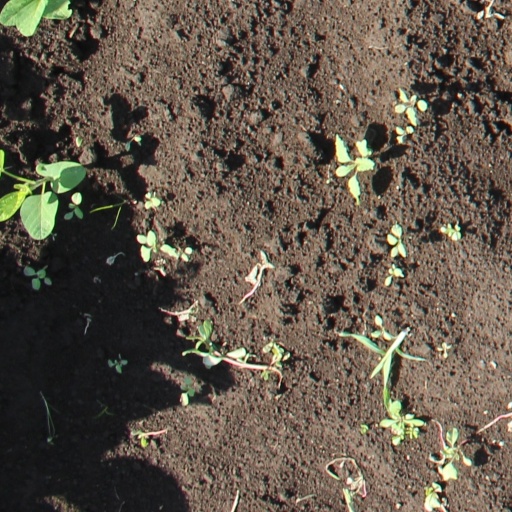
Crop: soybean